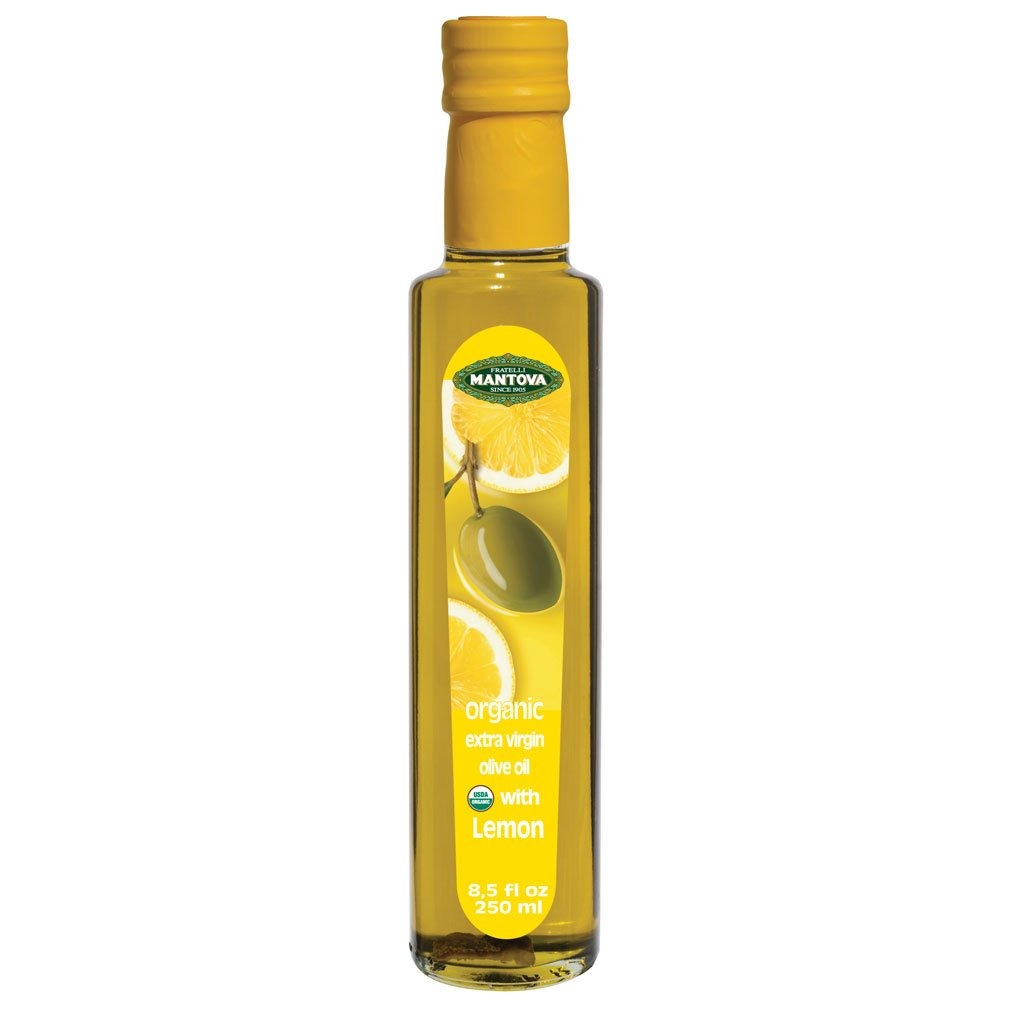
Item Name: Mantova Organic Extra Virgin Olive Oil with Lemon - 8.5 fl oz
Value: 2.0
Unit: Count

Price: 21.92